Ioan Bălan

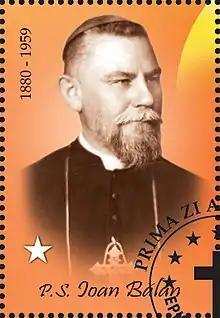
Bălan on a Romania stamp

Ioan Bălan (11 February 1880 – 4 August 1959) was a Romanian bishop of the Greek-Catholic Church. He is venerated as a Blessed in the Roman Catholic Church.